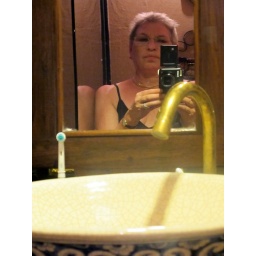
Ruth with camera reflected in mirror of bathroom in Old Bangkok Inn, Bangkok